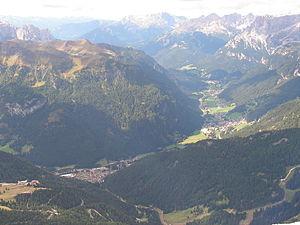
Le val di Fassa est une l'une des principales vallées des Dolomites en Italie. Couronnée par certains des groupes montagneux les plus connus des Dolomites, la vallée est une destination touristique importante en hiver comme en été. De plus, en raison de son identité linguistique, le val di Fassa fait partie intégrante de Ladinia.